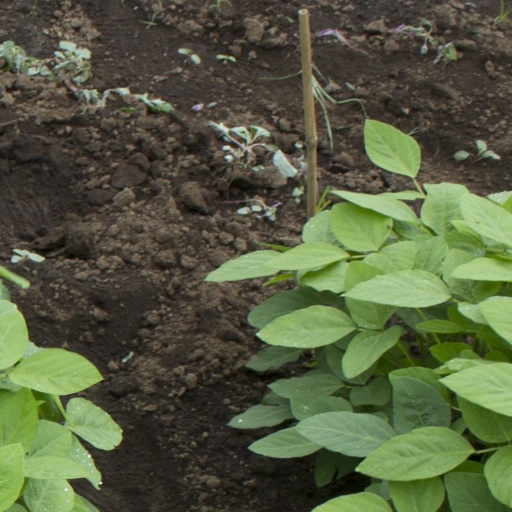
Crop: soybean